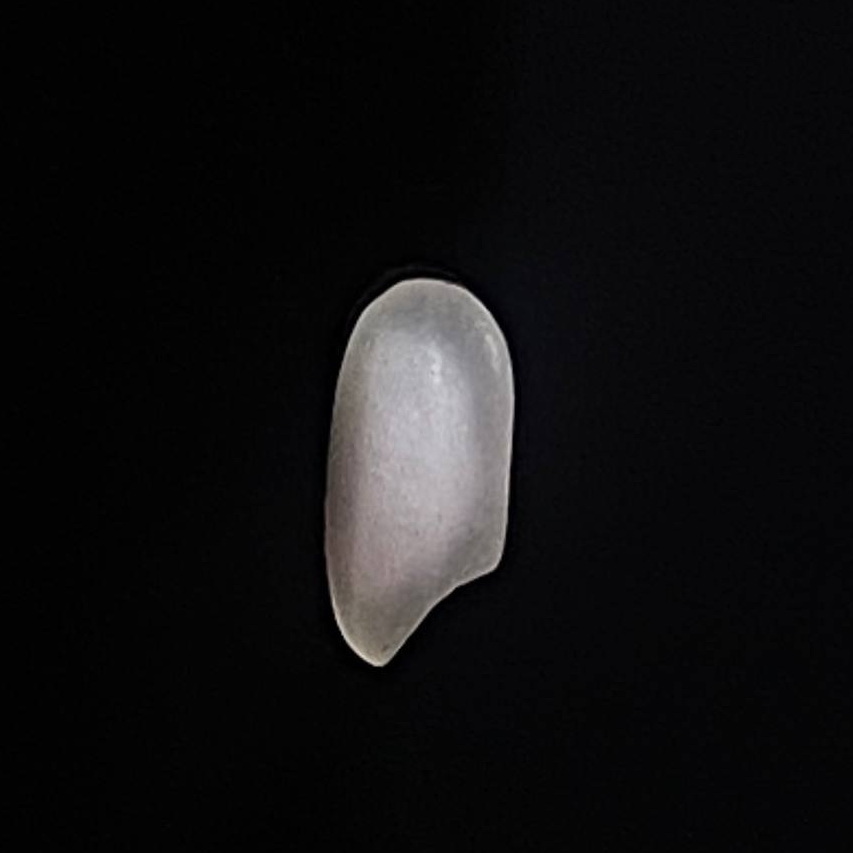
Rice variety: Bashful